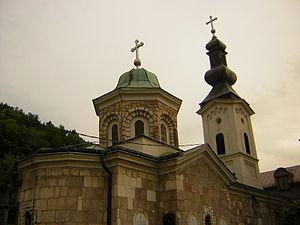
Bijeljina est une ville de Bosnie-Herzégovine située au nord-est de la République serbe de Bosnie. Selon les premiers résultats du recensement bosnien de 2013, la ville intra muros compte 45 291 habitants et sa zone métropolitaine, appelée Ville de Bijeljina, 114 663.
Ugljevik est une ville et une municipalité de Bosnie-Herzégovine située dans la République serbe de Bosnie. Selon les premiers résultats du recensement bosnien de 2013, la ville intra muros compte 4 155 habitants et la municipalité 16 538.
Gornja Krćina, ou plus simplement Krćina, est un village de Bosnie-Herzégovine. Il est situé dans la municipalité d'Ugljevik et dans la République serbe de Bosnie. Selon les premiers résultats du recensement bosnien de 2013, il compte 192 habitants.